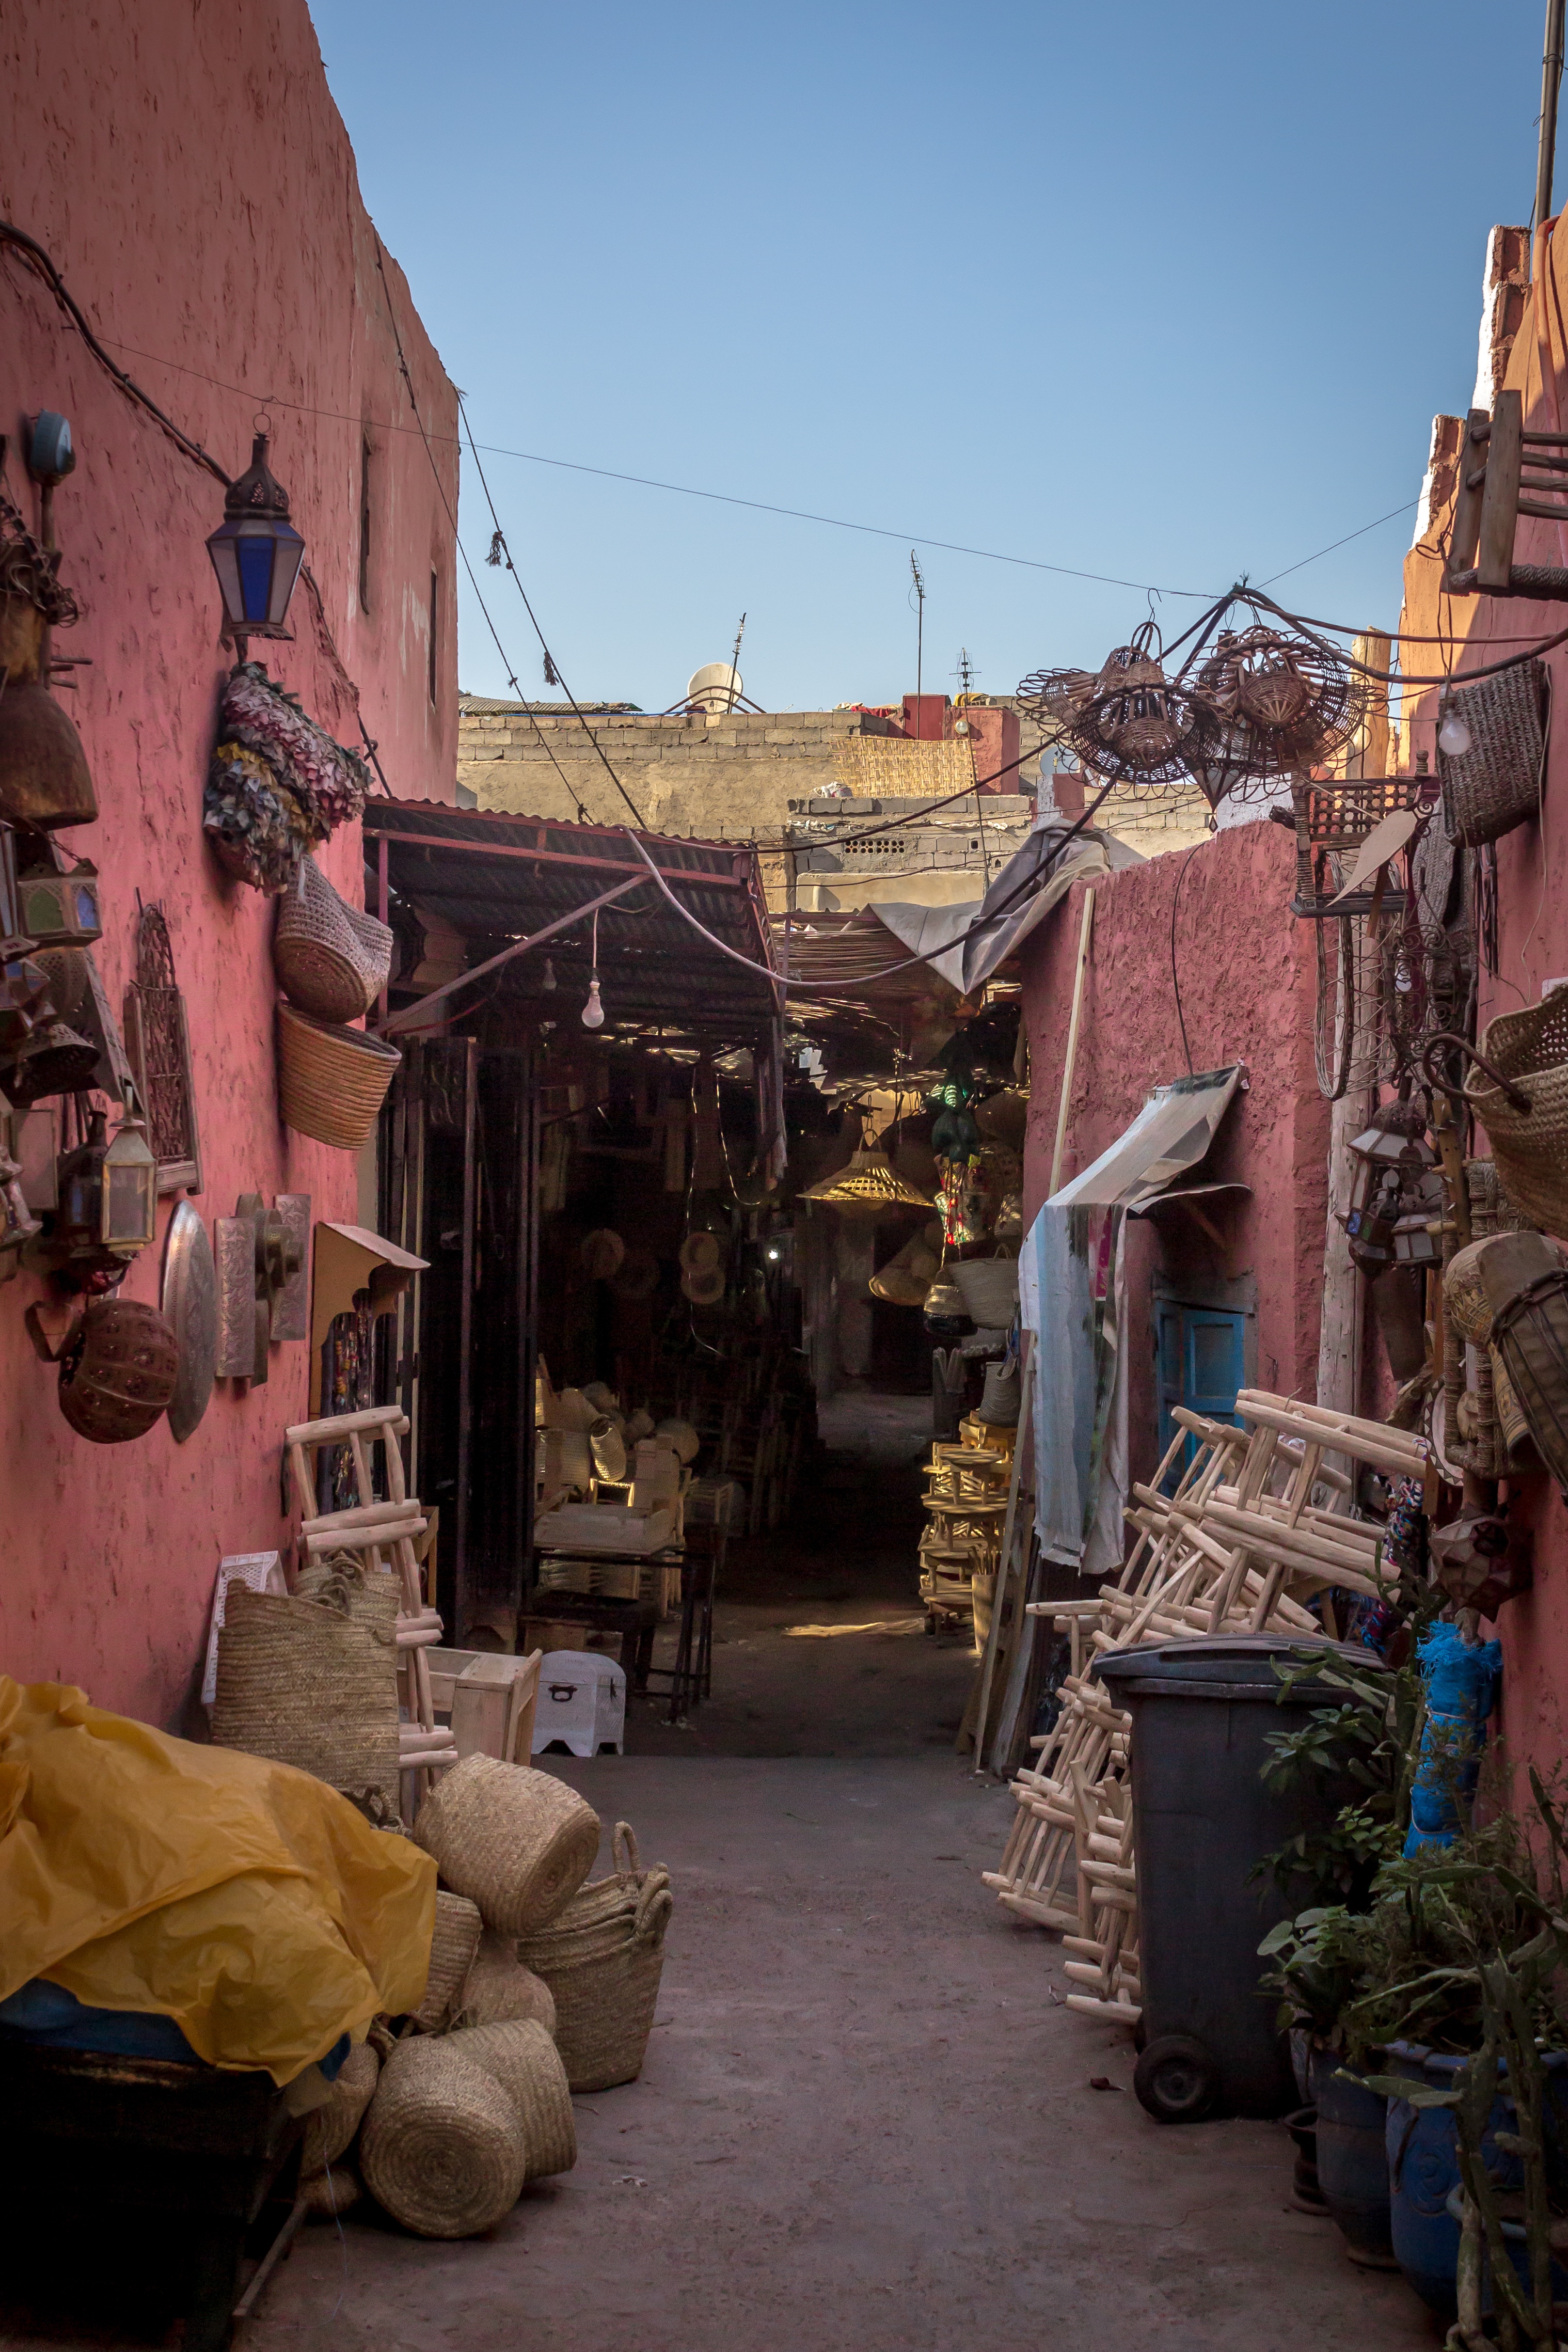
road, street, town, alley, city, travel, village, color, market, temple, infrastructure, middle ages, slum, neighbourhood, ancient history, human settlement